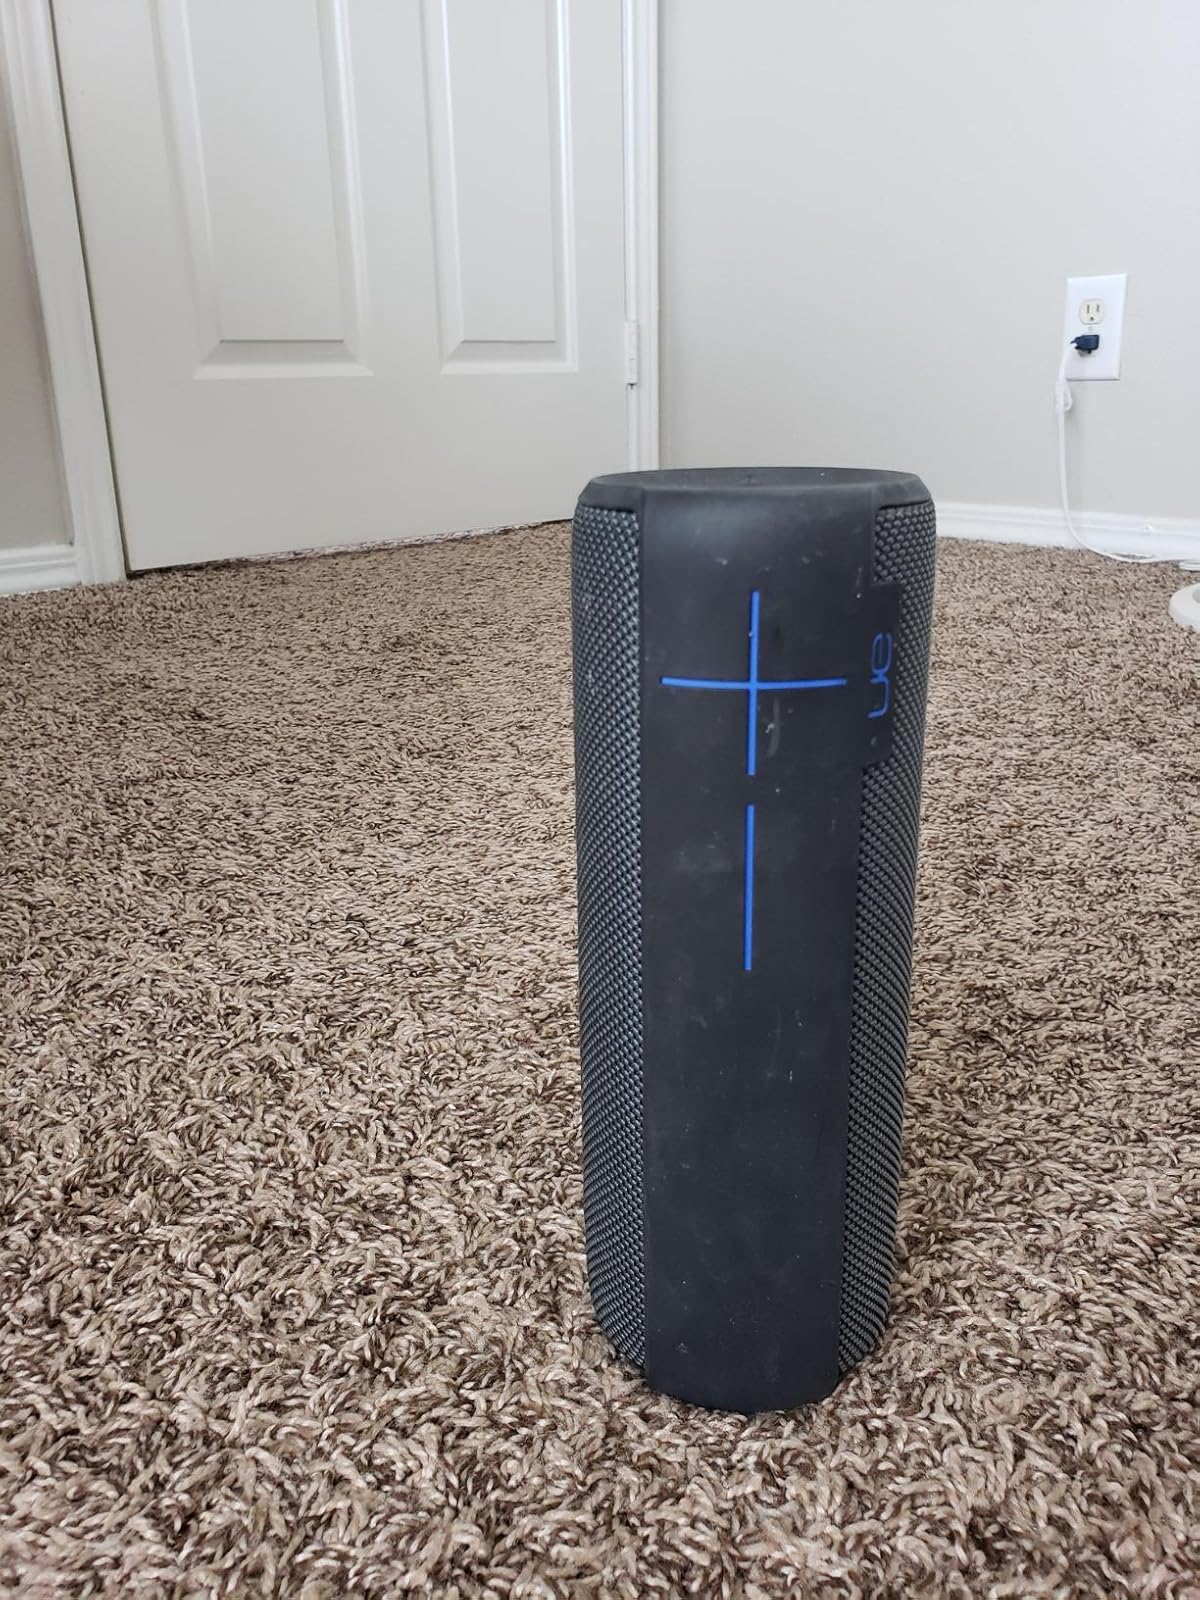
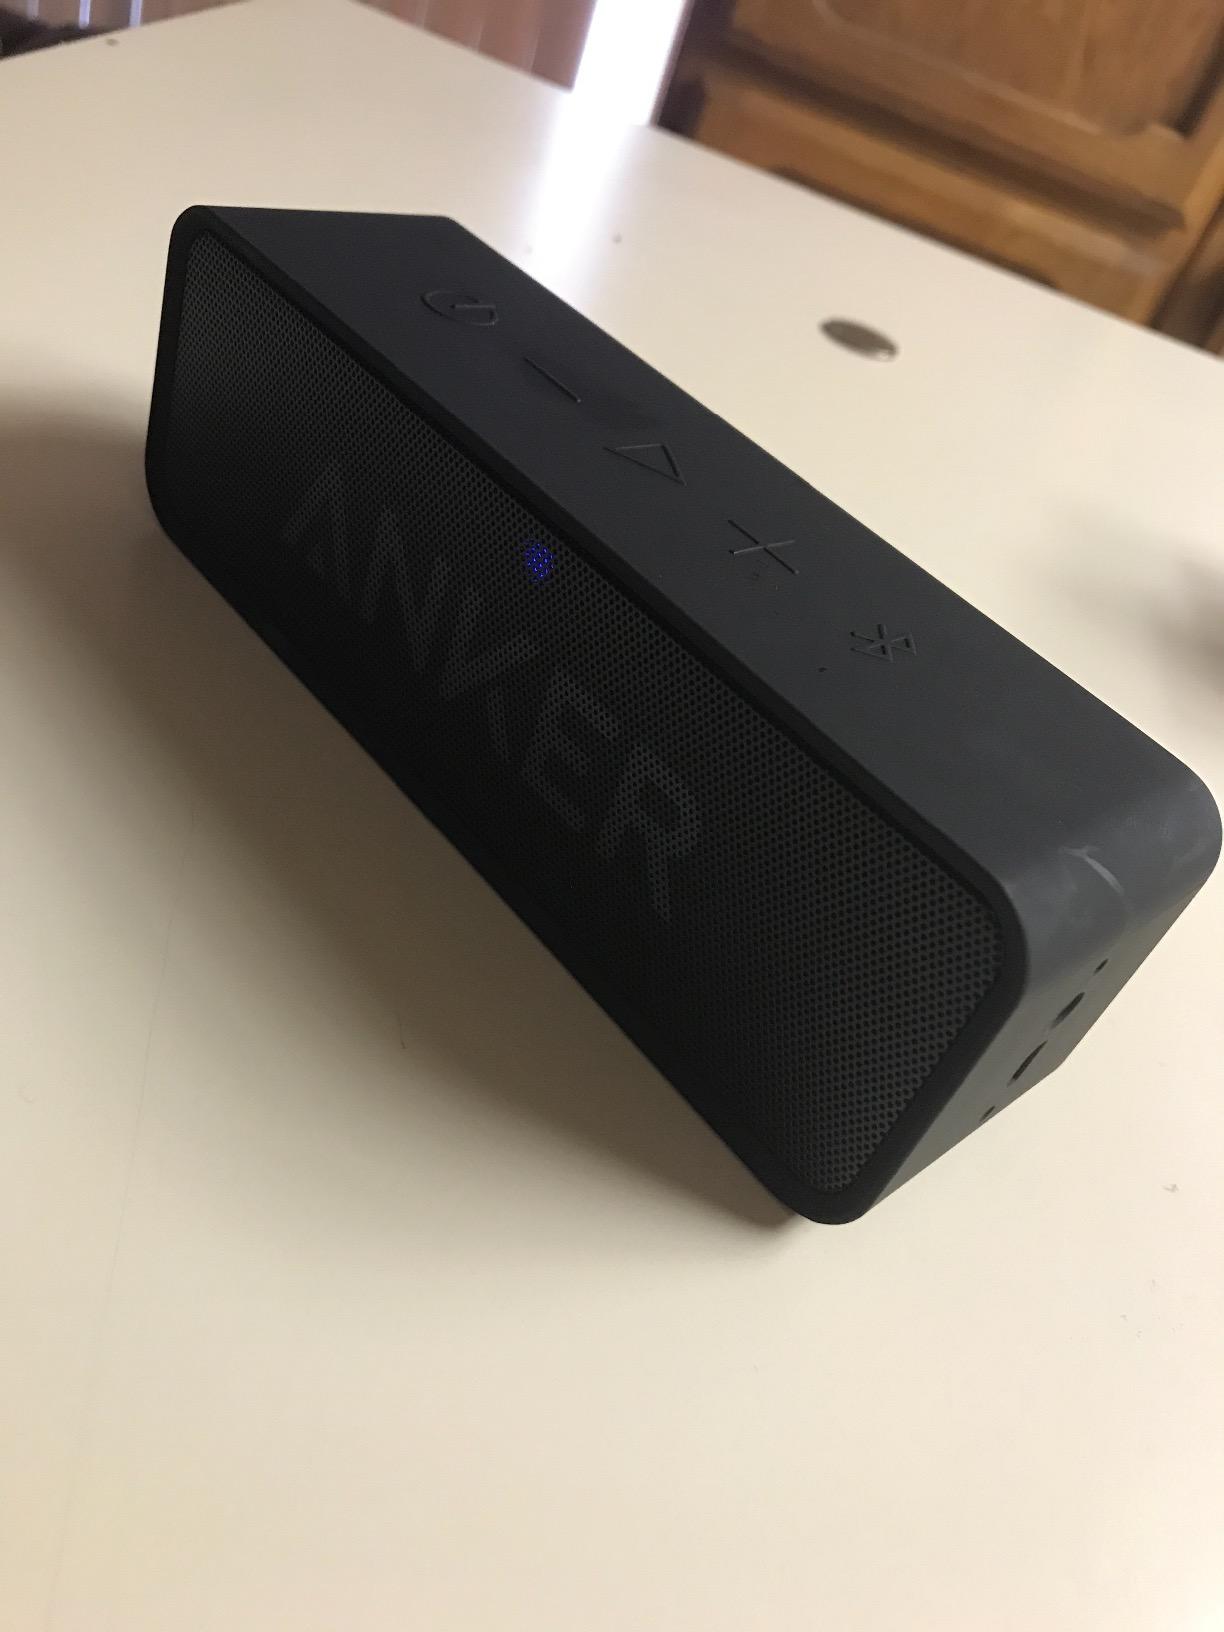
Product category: speaker
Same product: no